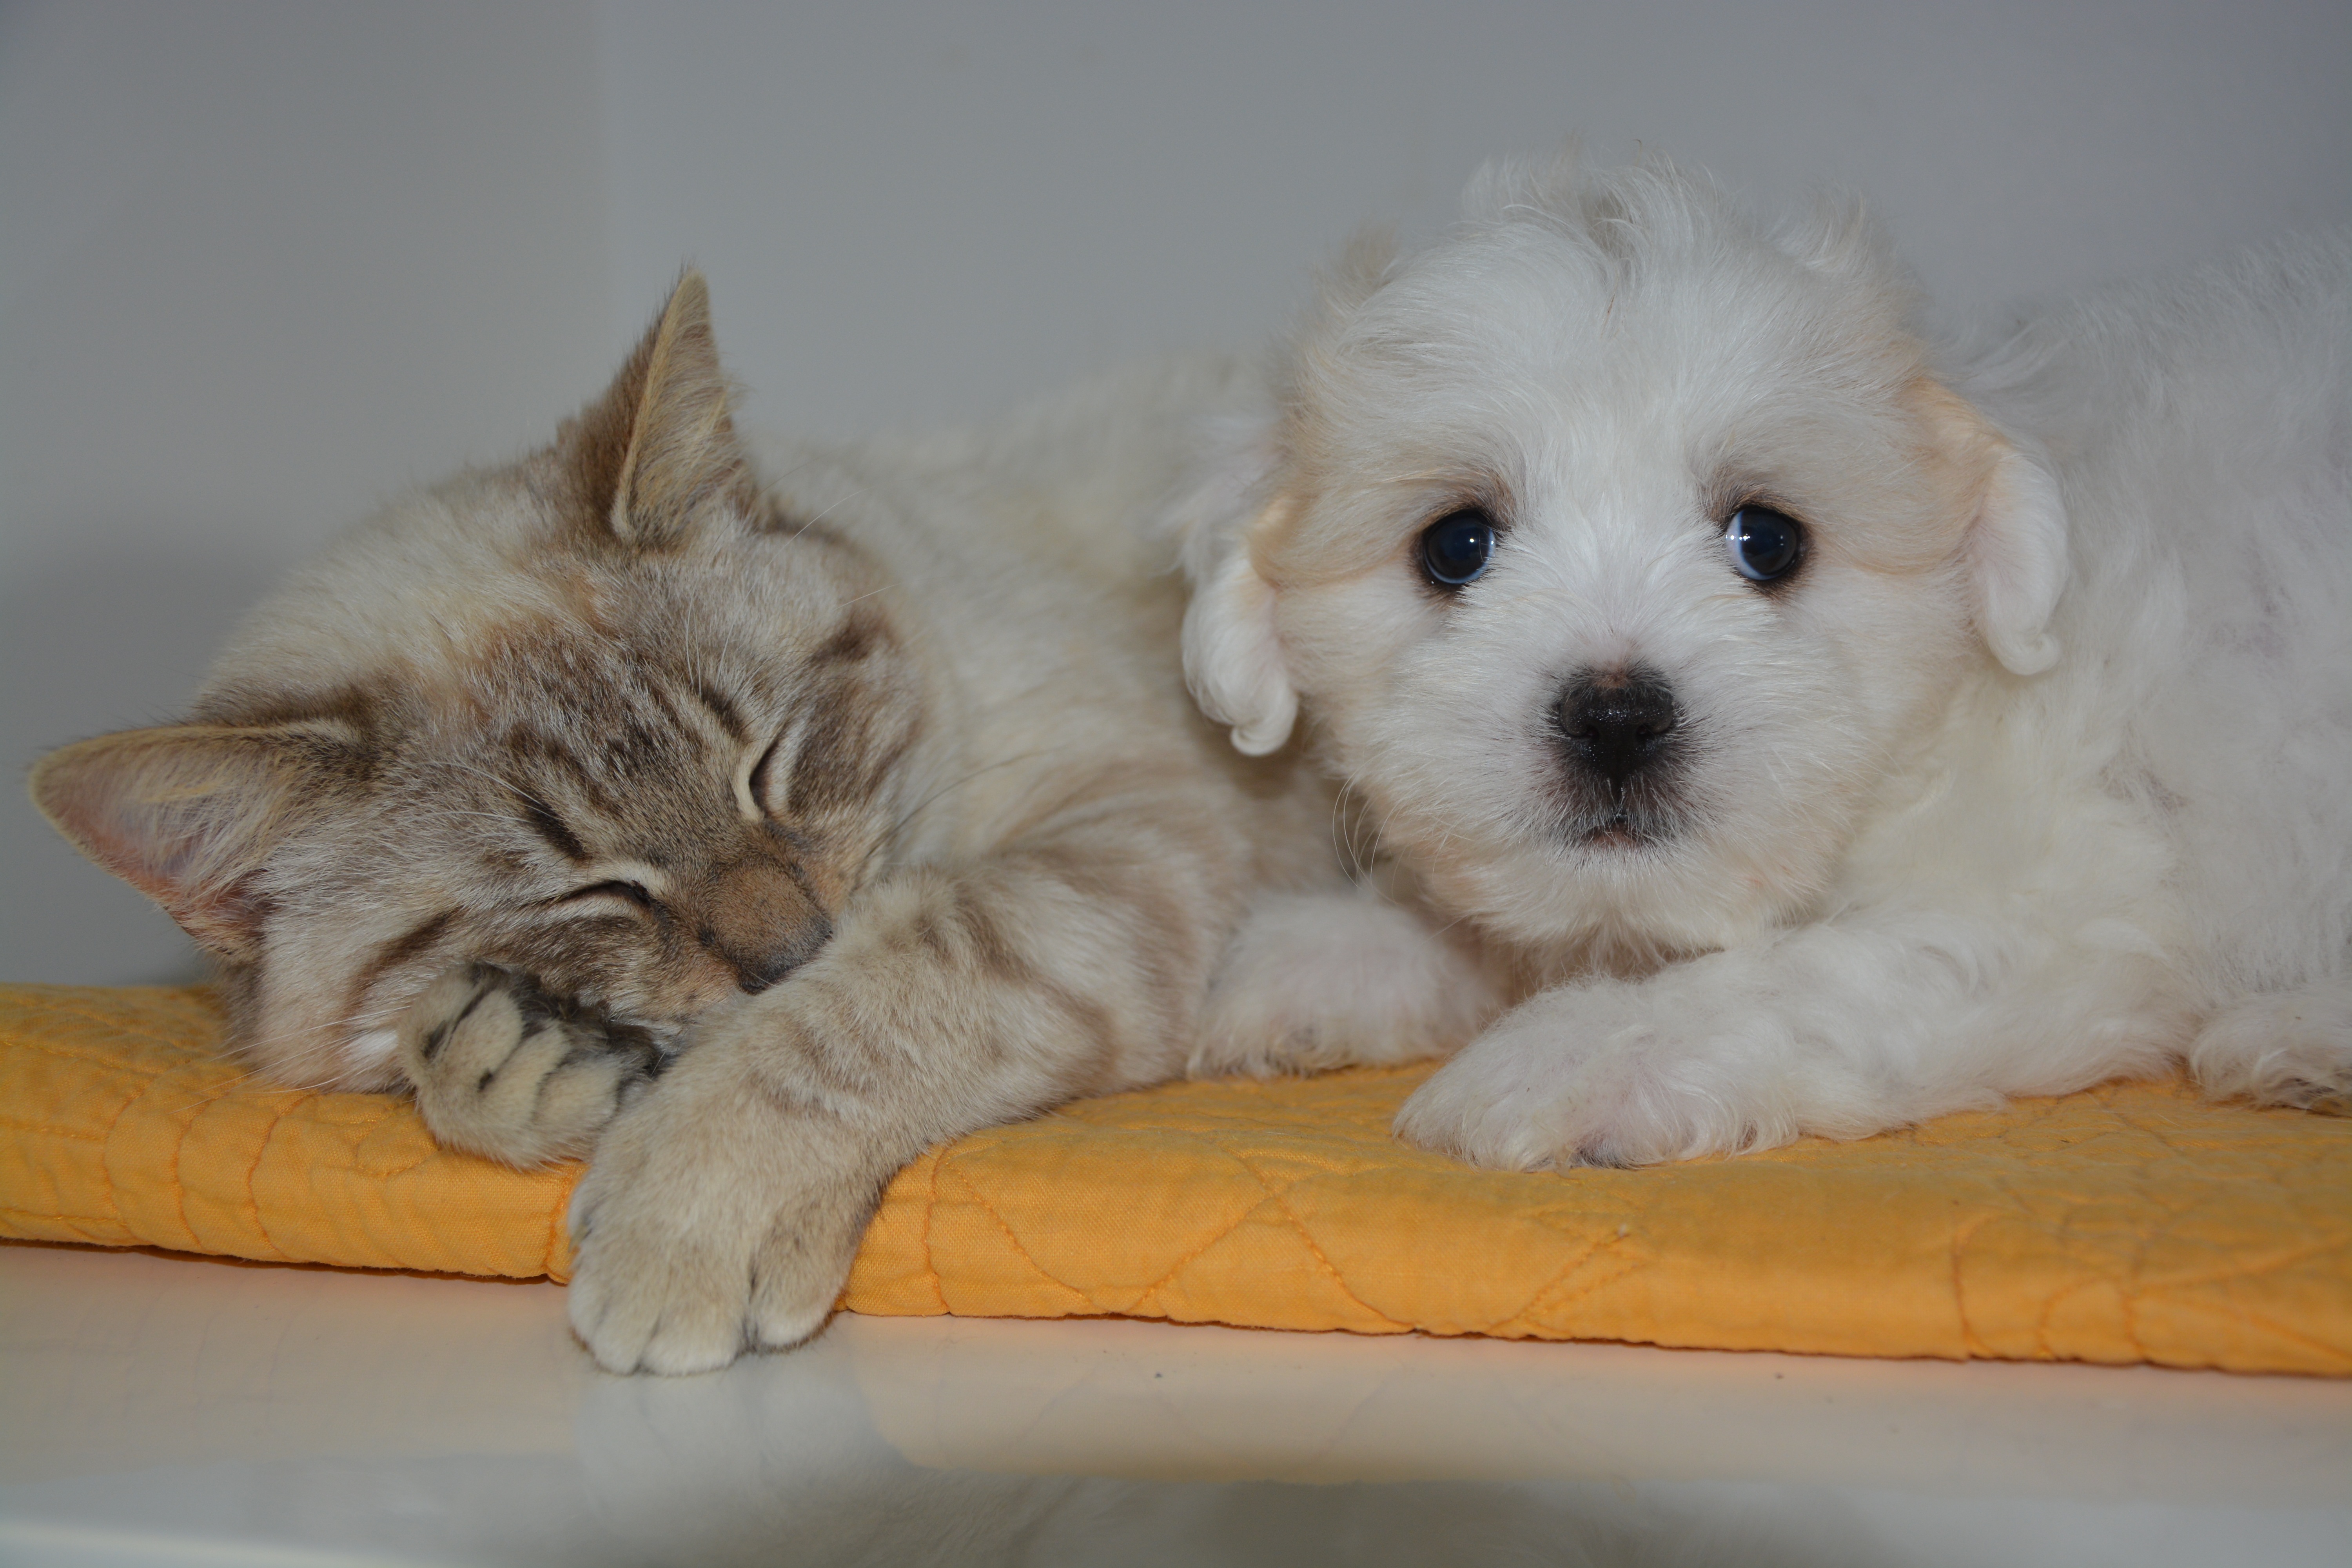
dog, cat, mammal, domestic animal, animals, vertebrate, dog breed, maltese, bichon, dog cat, bolognese, havanese, dog like mammal, carnivoran, dog breed group, schnoodle, dog crossbreeds, cavachon